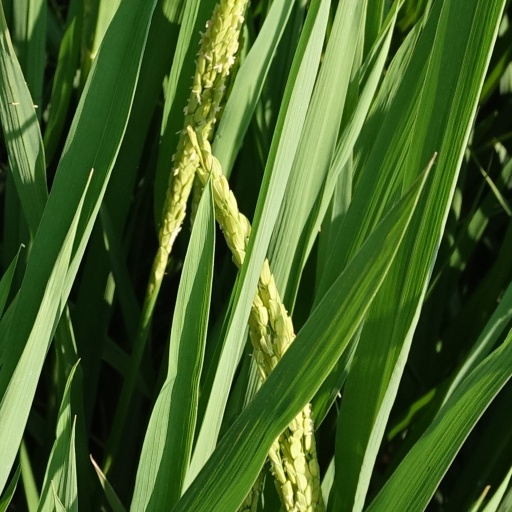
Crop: rice